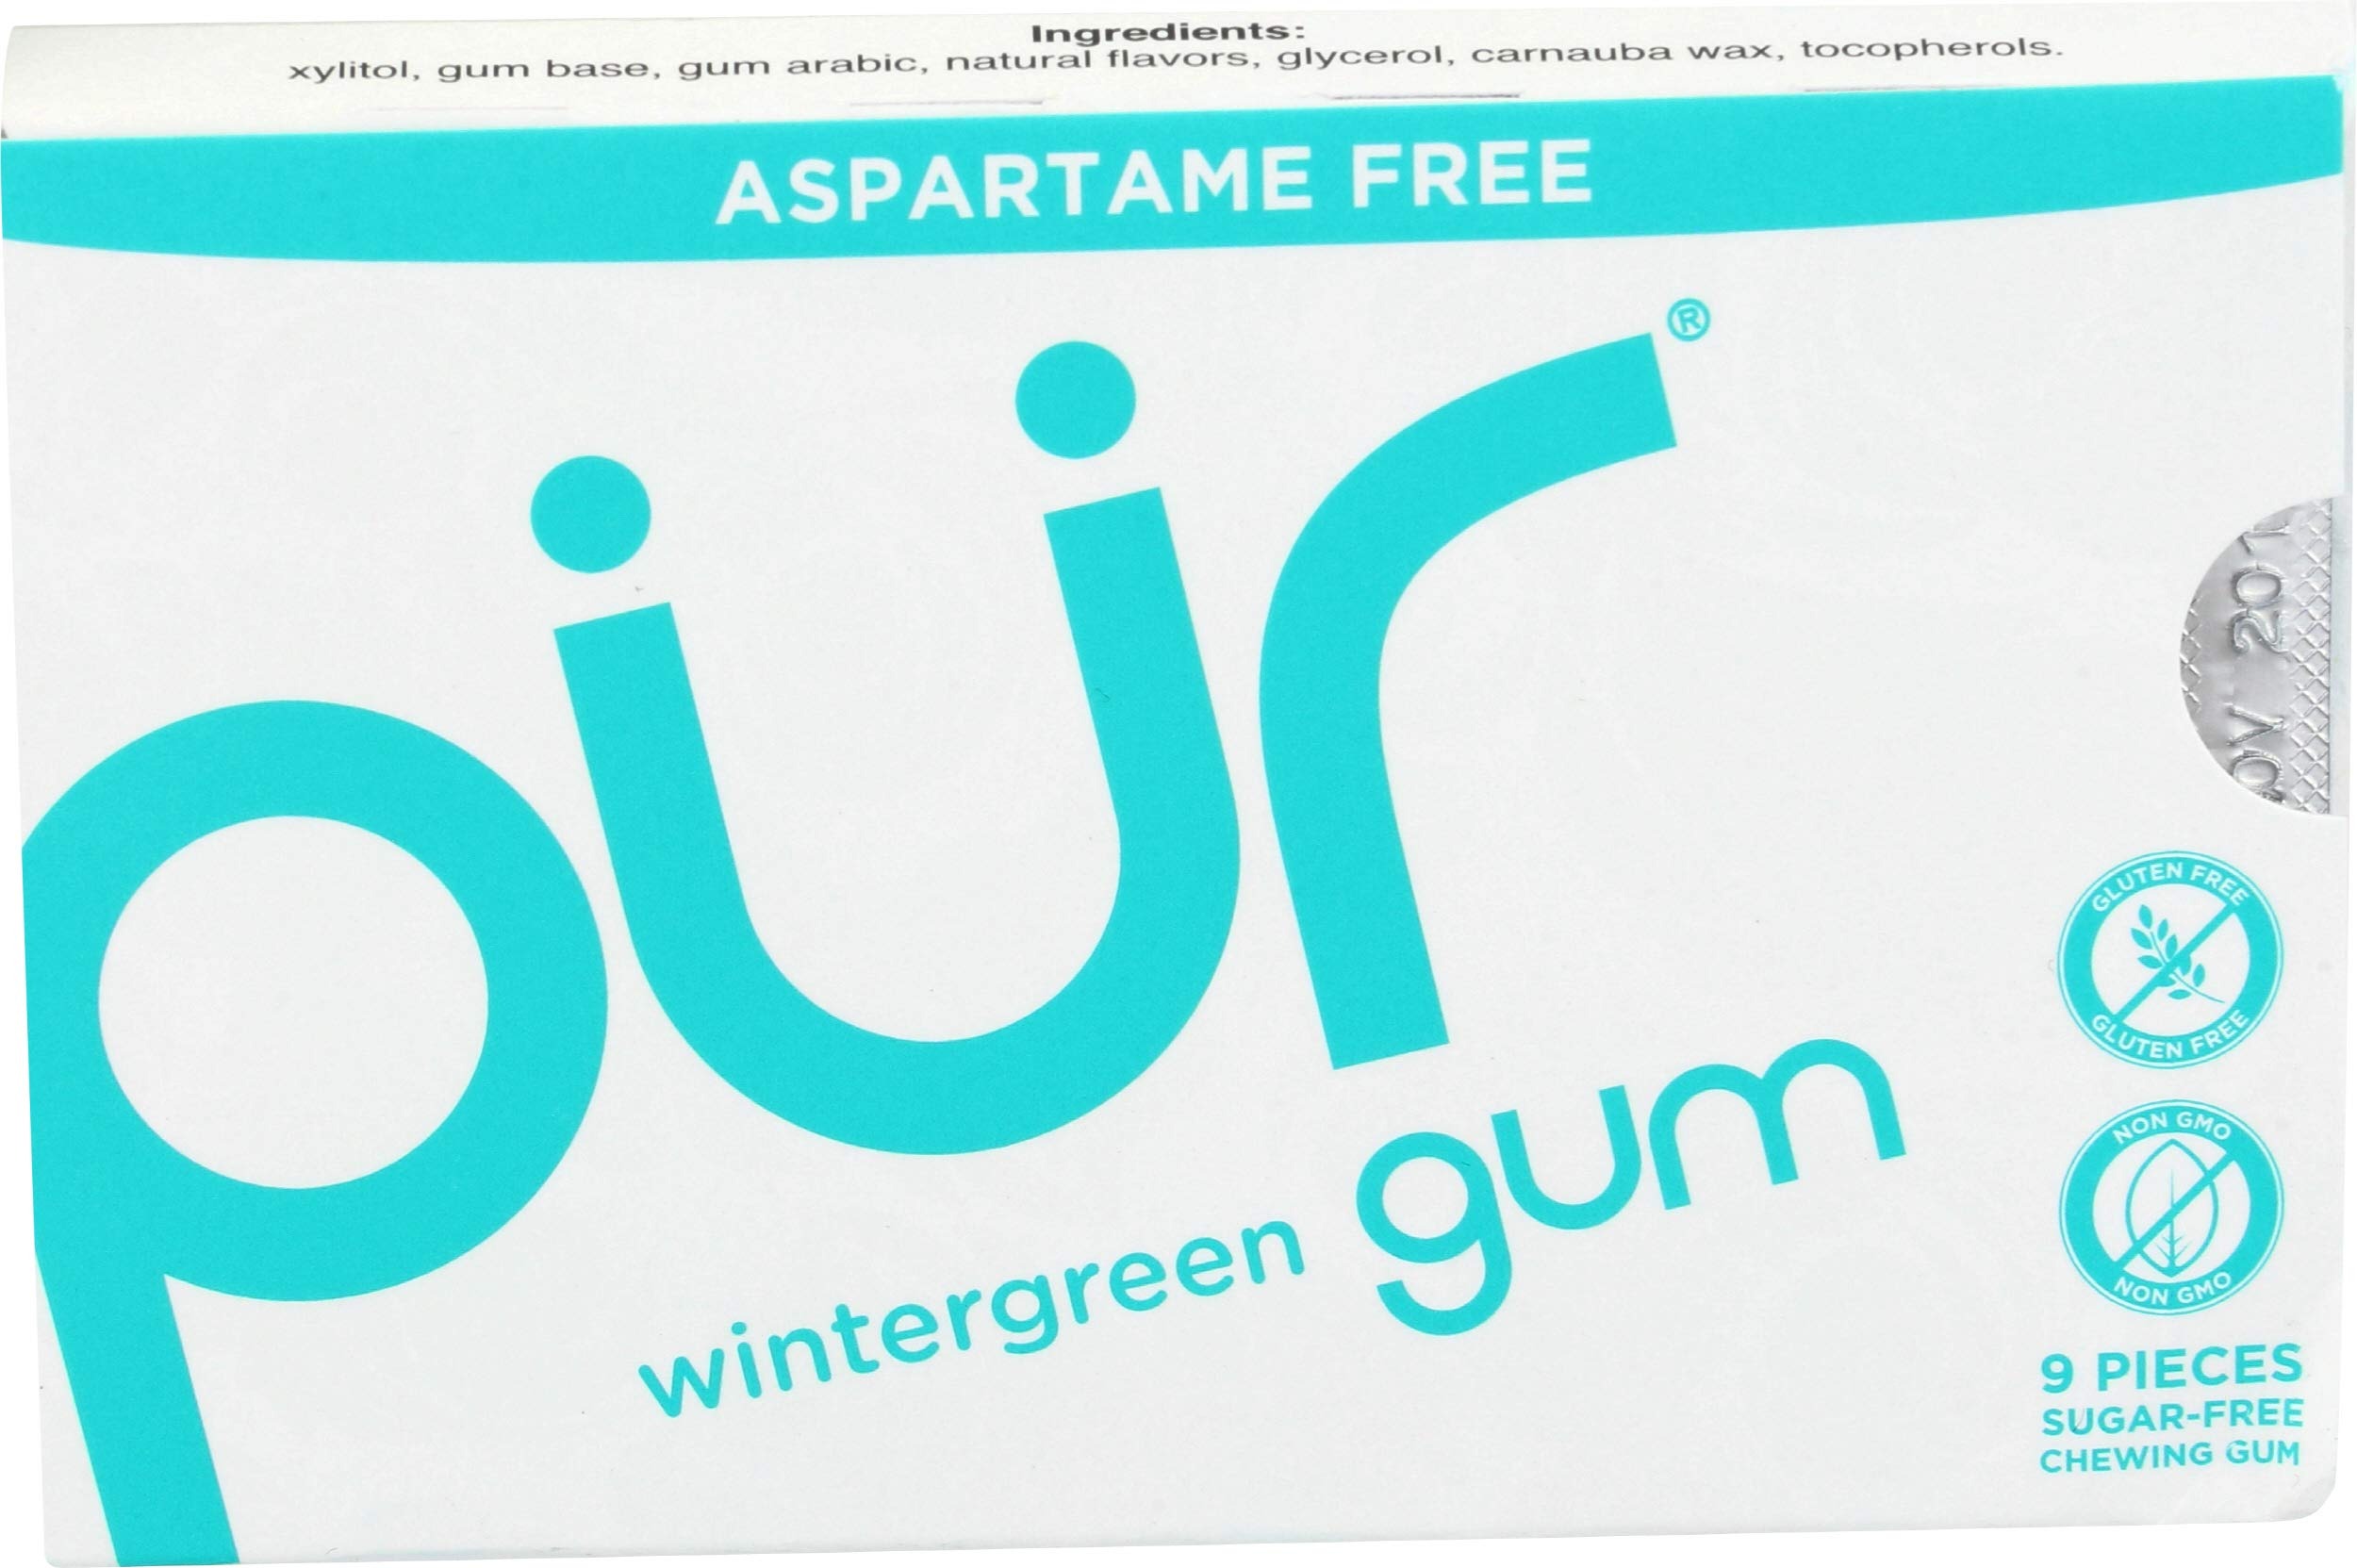
Item Name: Pur, Gum Wintergreen, 9 Count
Value: 9.0
Unit: Count

Price: 1.89